Adolf Nickol

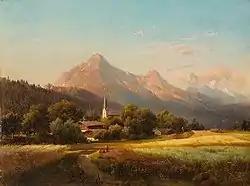
Alpine Landscape

He was born to Heinrich Anton Karl Julius Nickel (1778–1854), a dye master, and his wife, Johanna Magdalena Luise née Niemeier (1781–1848). They recognized his artistic talents, and arranged for him to take painting lessons.